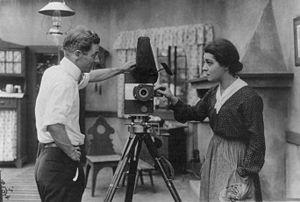
Le cinéma est un art du spectacle. En français, il est couramment désigné comme le « septième art », d'après l'expression du critique Ricciotto Canudo dans les années 1920. L’art cinématographique se caractérise par le spectacle proposé au public sous la forme d’un film, c’est-à-dire d’un récit, véhiculé par un support qui est enregistré puis lu par un mécanisme continu ou intermittent qui crée l’illusion d’images en mouvement, ou par un enregistrement et une lecture continus de données informatiques. La communication au public du spectacle enregistré, qui se différencie ainsi du spectacle vivant, se fait à l’origine par l’éclairement à travers le support, le passage de la lumière par un jeu de miroirs ou/et des lentilles optiques, et la projection de ce faisceau lumineux sur un écran transparent ou opaque, ou la diffusion du signal numérique sur un écran plasma ou à led. Au sens originel et limitatif, le cinéma est la projection en public d’un film sur un écran. Dès Émile Reynaud, en 1892, les créateurs de films comprennent que le spectacle projeté gagne à être accompagné par une musique qui construit l’ambiance du récit, ou souligne chaque action représentée.
Un réalisateur est une personne qui dirige la fabrication d'une œuvre audiovisuelle, généralement pour le cinéma ou la télévision, mais aussi pour la musique enregistrée ou la fabrication d'une émission de radio. Il est un peu l'équivalent du metteur en scène de théâtre.